Leidsch Dagblad

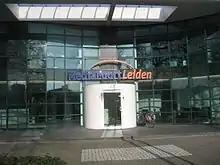
Offices of the Leidsch Dagblad in 2016.

The Leidsch Dagblad (Dutch: Leiden Daily) is a Dutch regional newspaper that is published since 1 March 1860. It is owned by Mediahuis Nederland and receives most editorial services from the "Noordhollands Dagblad".